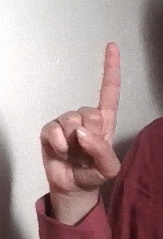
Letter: bb